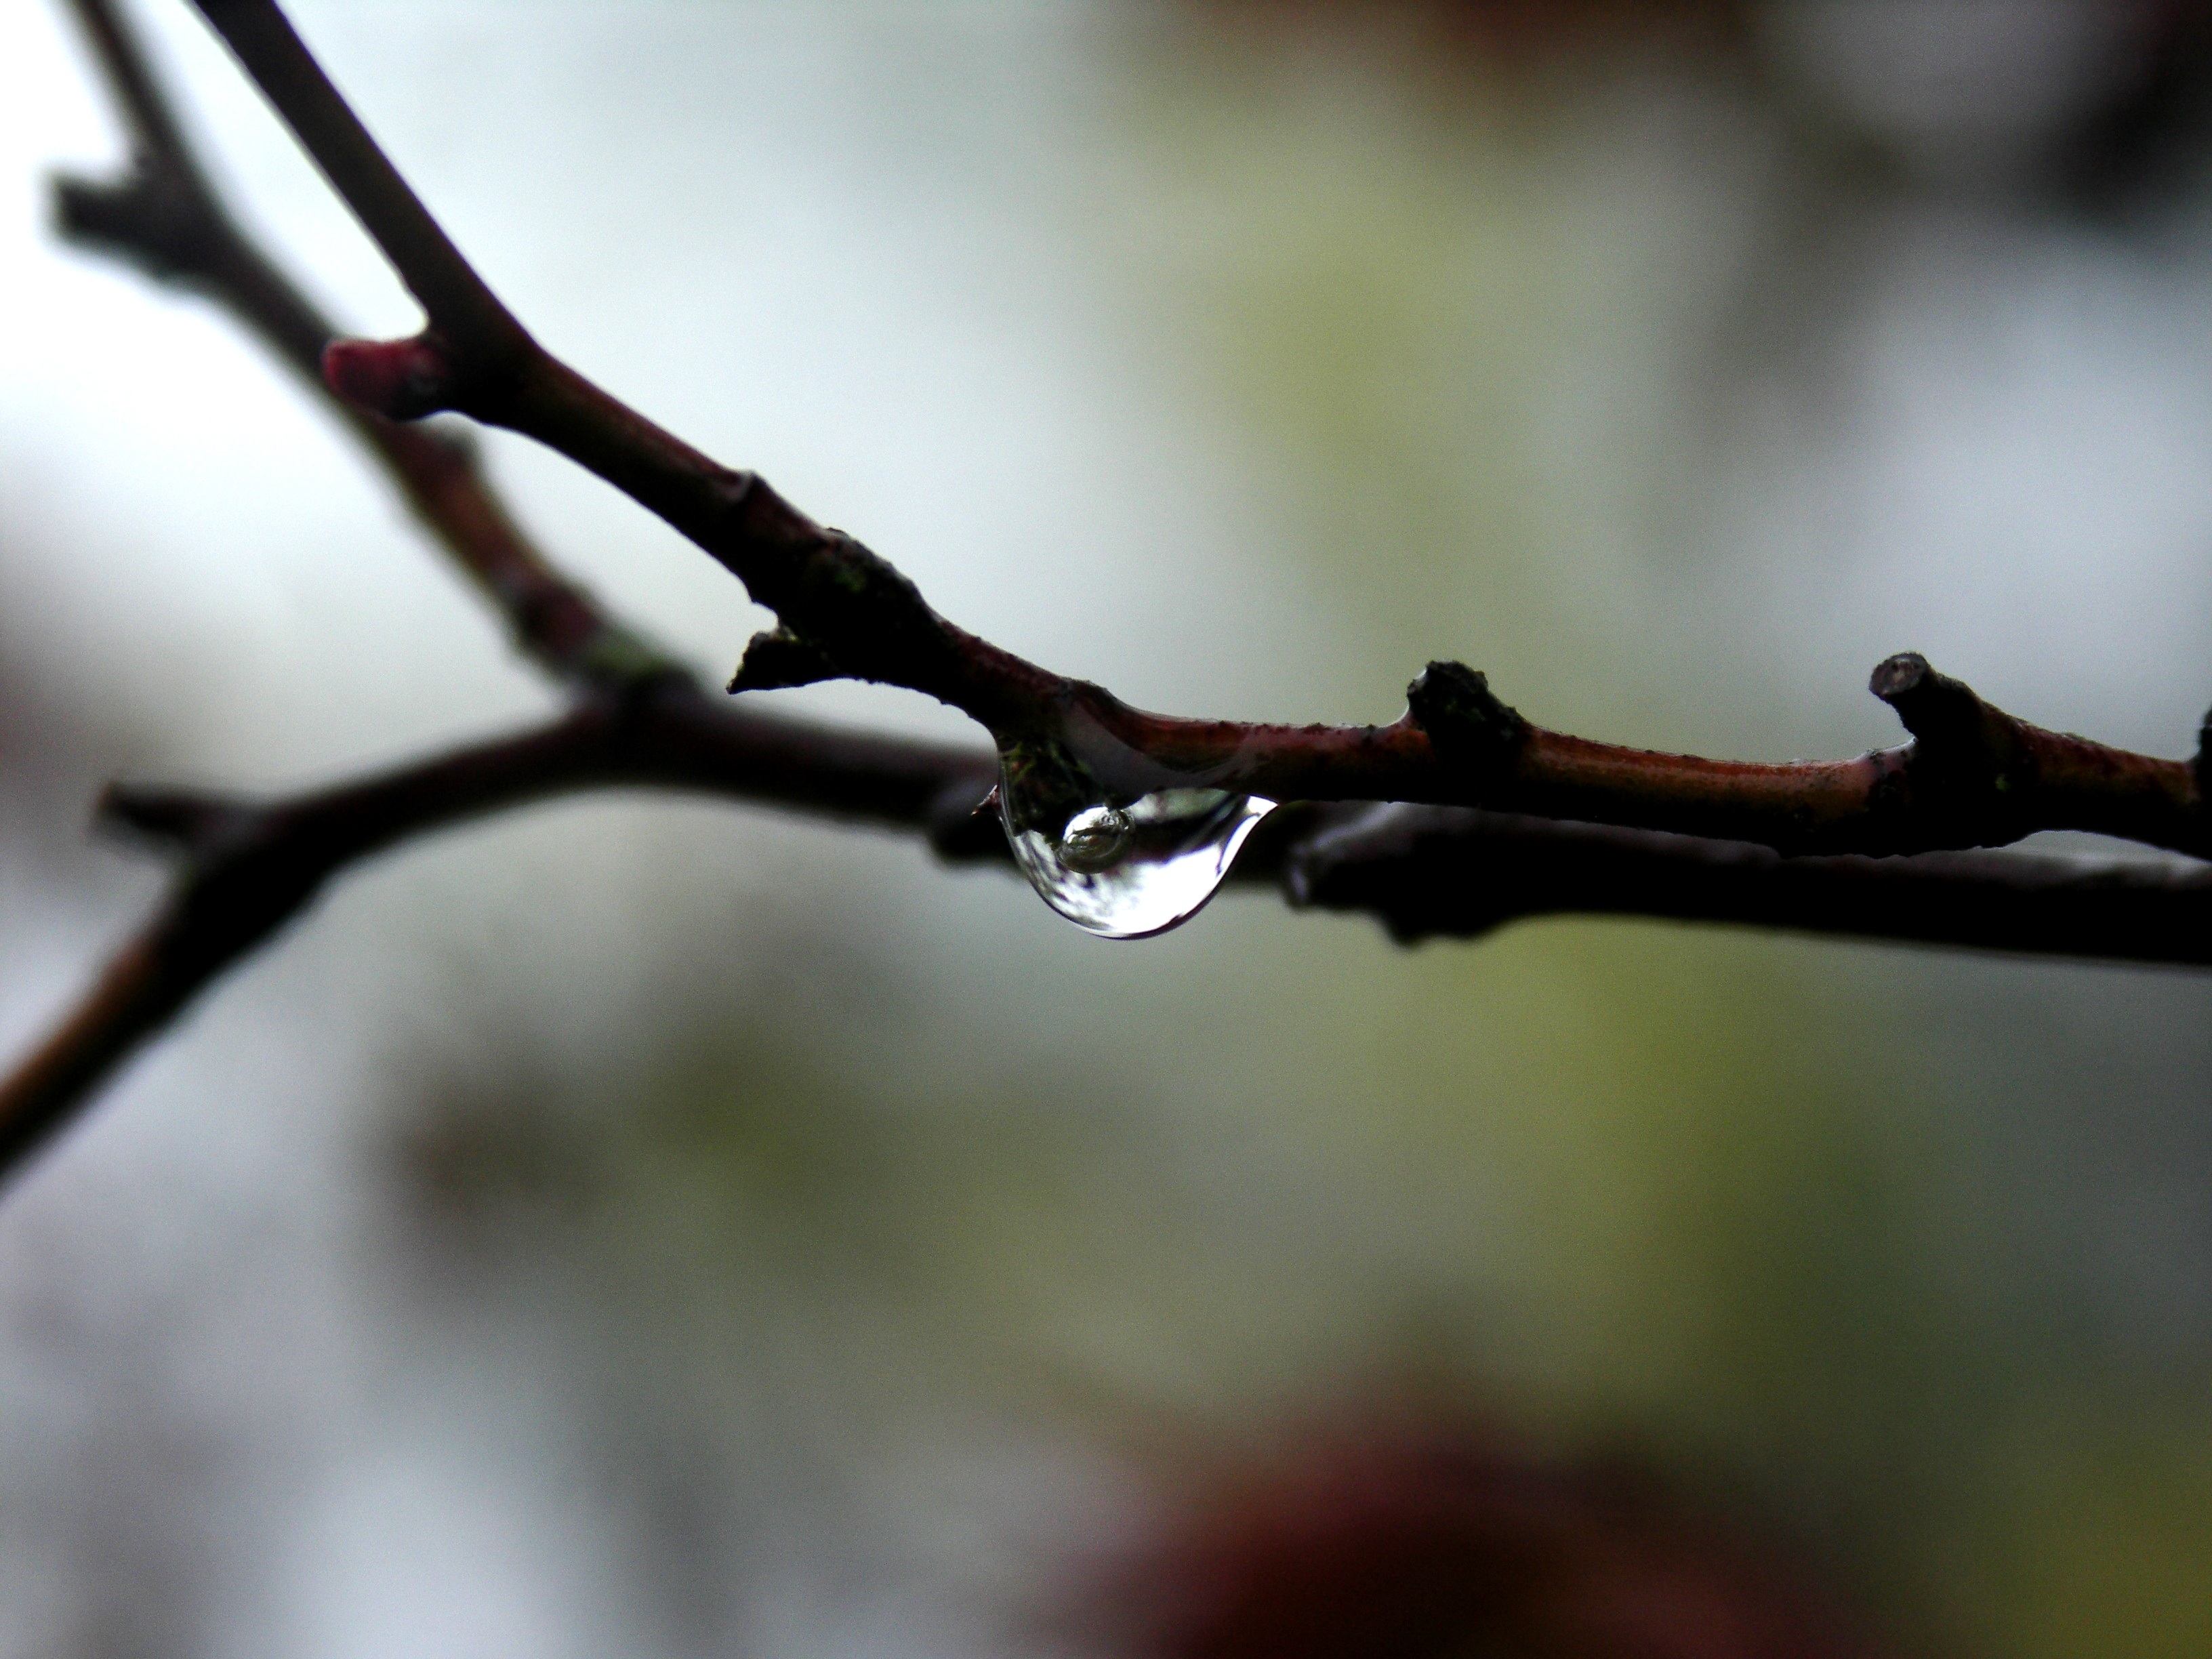
tree, nature, branch, blossom, winter, plant, photography, rain, leaf, flower, spring, reflection, flora, twig, close up, droplets, bud, drop of water, macro photography, plant stem, thorns spines and prickles